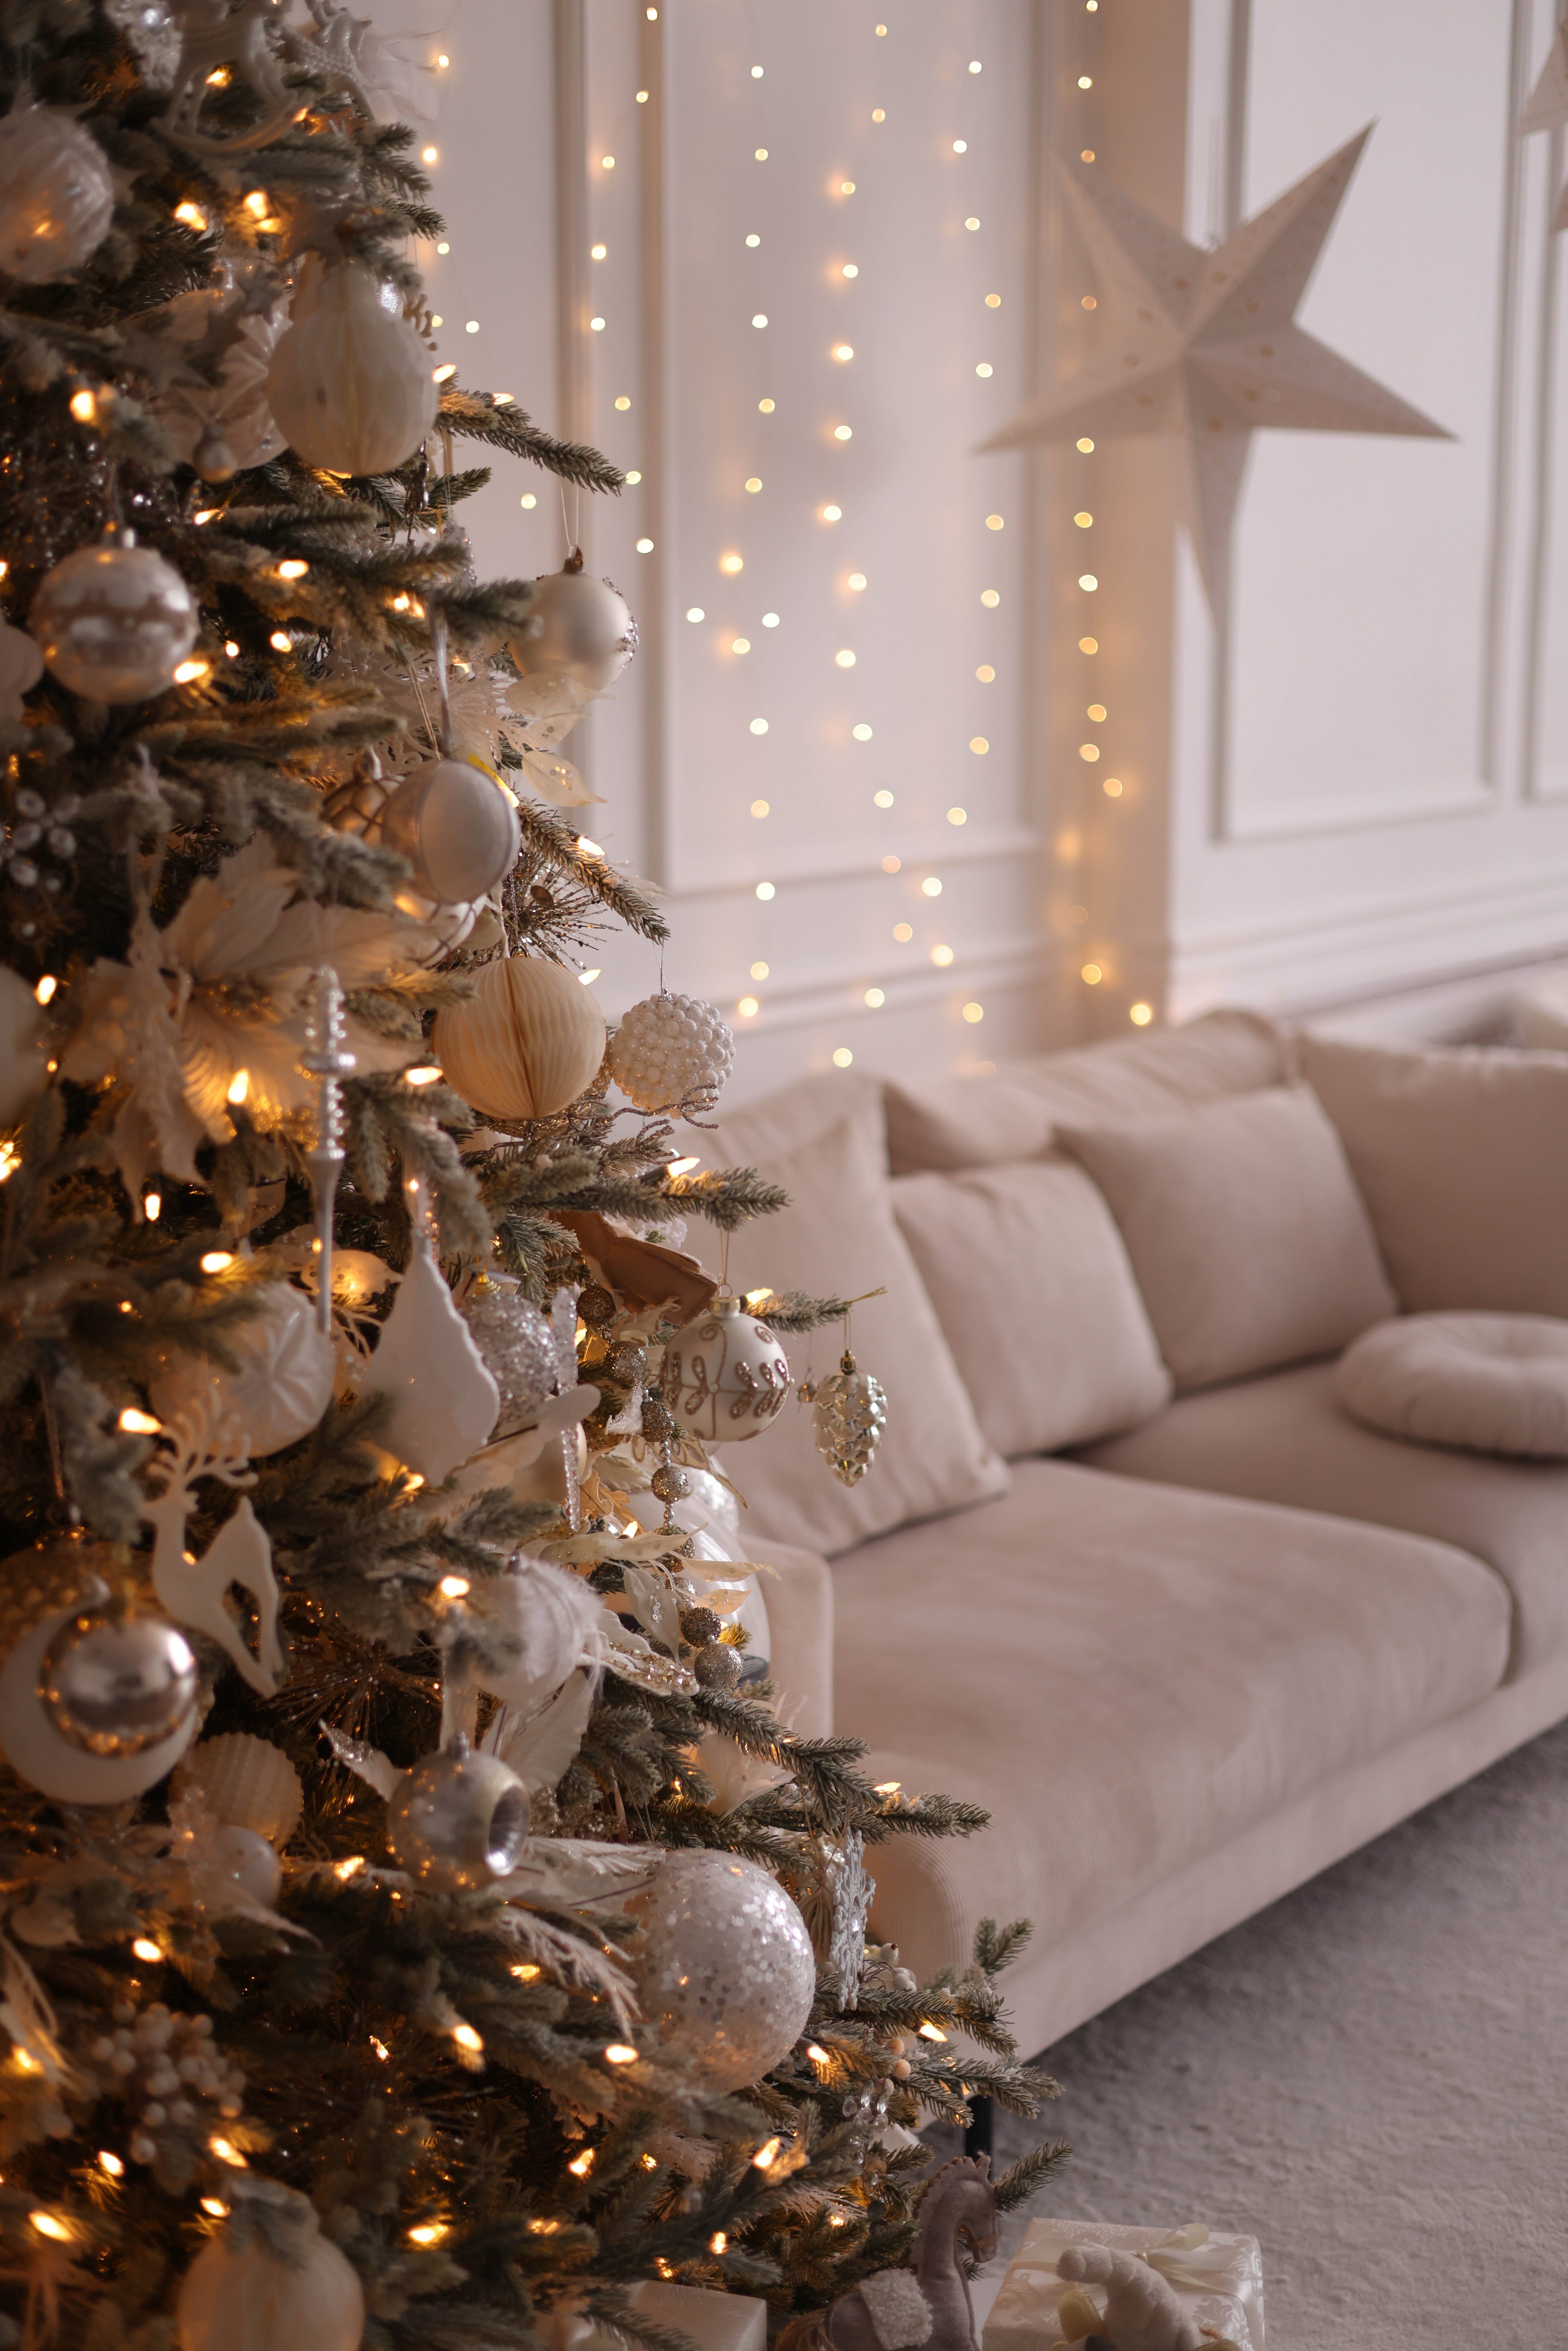
natural, christmas tree, property, plant, christmas ornament, couch, decoration, branch, interior design, ornament, christmas decoration, wood, twig, tree, Holiday ornament, living room, christmas, studio couch, evergreen, Tints and shades, window, event, holiday, christmas eve, room, winter, conifer, comfort, window treatment, home, christmas lights, light fixture, flooring, hardwood, tradition, curtain, window covering, floral design, fir, pine, house, wood flooring, pine family, ceiling, throw pillow, pillow, Slipcover, lighting accessory, pattern, still life